History of Tyre, Lebanon

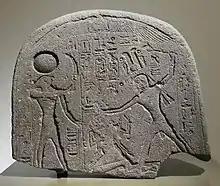
Basalt stele of Ramesses II found in Tyre, on display at the National Museum of Beirut

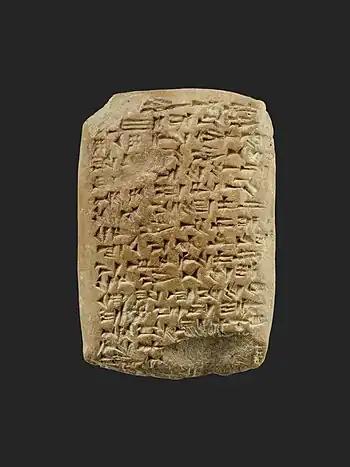
Amarna clay letter from Tyrian prince Abimilku to Pharaoh Akenaten, Metropolitan Museum of Art

In the 17th century BC, the settlement came under the supremacy of the Egyptian pharaohs. In the subsequent years it started benefitting from the protection by Egypt's Eighteenth Dynasty and prospered commercially.